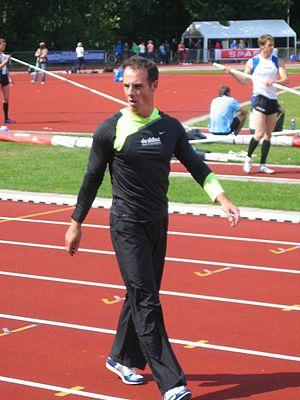
Christian Tamminga est un athlète néerlandais spécialiste du saut à la perche.